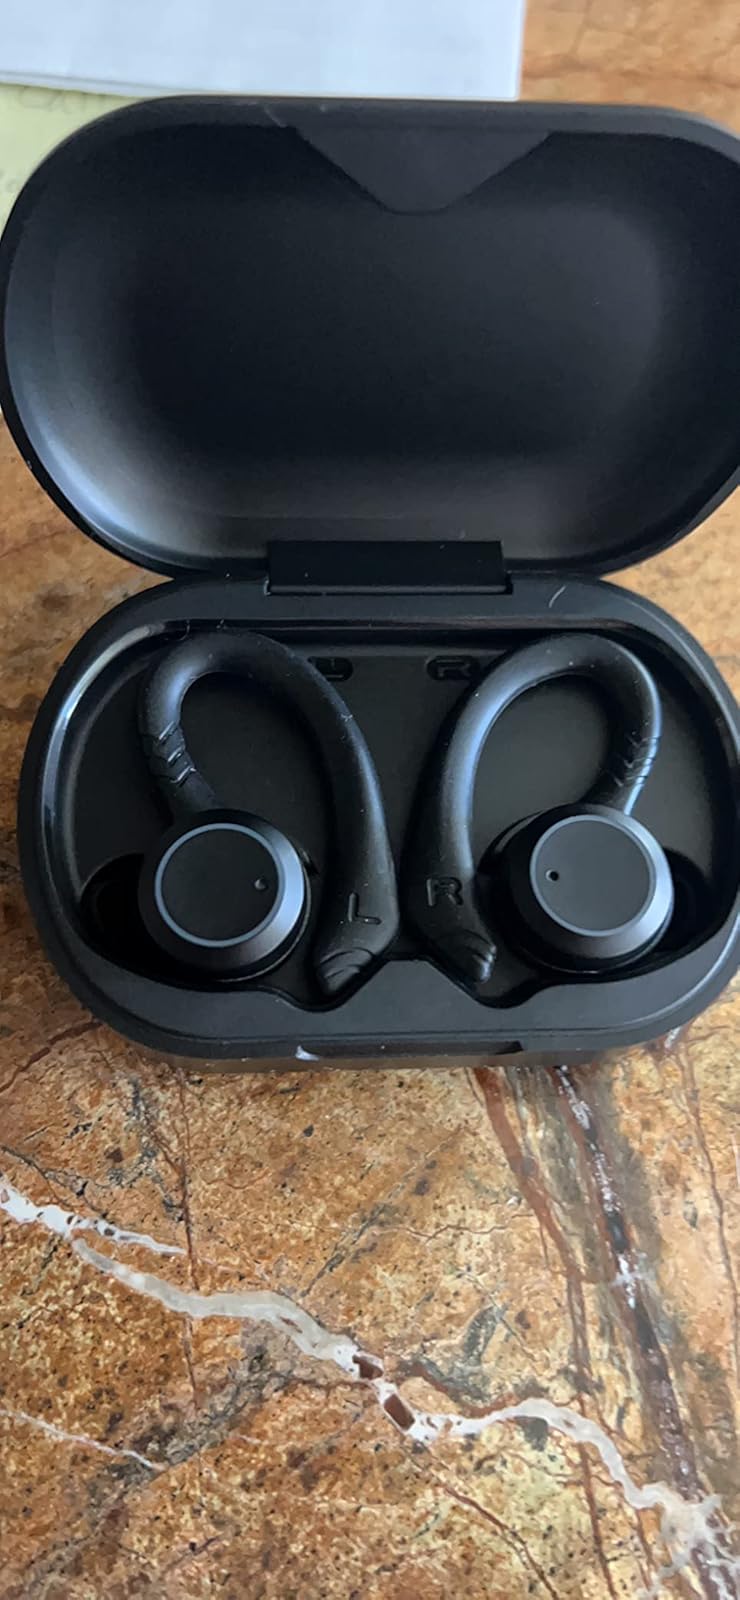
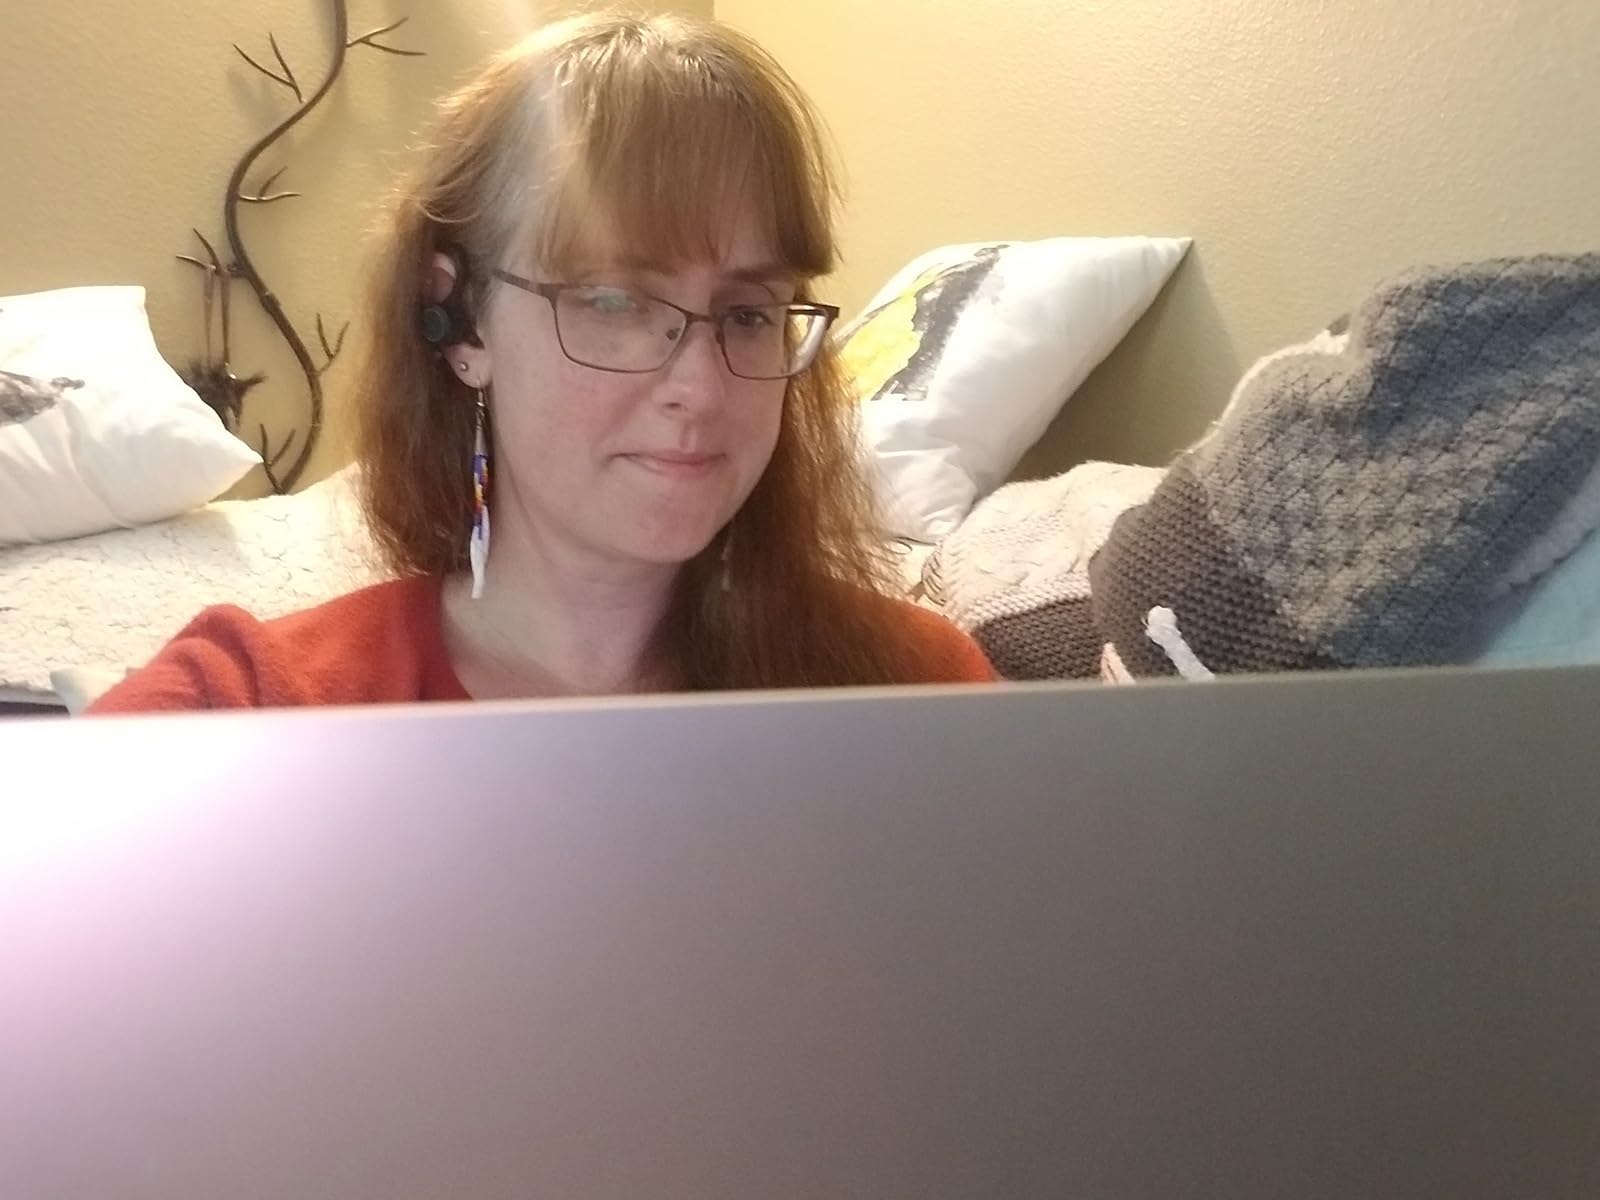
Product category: earbuds
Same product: yes